2020 Stanley Cup Final

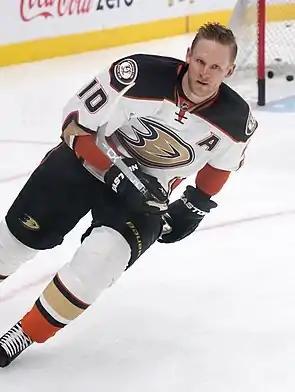
Corey Perry, shown with Anaheim, scored twice, including the game-winning goal in double overtime of Game 5.

The Tampa Bay Lightning overcame a 2–0 deficit in game four. In the first period, John Klingberg gave the Stars their first goal of the game subsequently on their first shot. The Stars gained a 2–0 lead when Jamie Benn set up Joe Pavelski, whose wrist shot got under Andrei Vasilevskiy. Tampa Bay got on the board with 33 seconds remaining in the period. The play began when defenceman Kevin Shattenkirk, from behind the Lightning net, gave an outstretched pass to Ondrej Palat, who then passed across to the right boards to find a solitary Brayden Point. He maneuvered around Anton Khudobin, going to his backhand to score. Point then tied the game early in the second period, on the power-play. During the Stars' penalty, Alex Killorn made a pass to the front, but the puck deflected off of Andrej Sekera's skate into the air, which Point then batted it into the net. The Stars soon regained the lead when Tyler Seguin's pass around Vasilevskiy got picked up by Corey Perry who, although tied up by Cedric Paquette, allowed the puck to trickle in off his stick. The Lightning tied the game up again when Andrew Cogliano got caught for hooking and on the ensuing Tampa Bay power-play, Mikhail Sergachev set up Nikita Kucherov for a one-timer, but the puck deflected off of Esa Lindell to Yanni Gourde who shot it past Khudobin. In the third period, Killorn put the Lightning up 4–3 when he went out around the net and shot at the top corner behind Khudobin. Pavelski tied the game 4–4 after picking up the rebound of Seguin's shot and then launching the puck at Vasilevskiy which deflected off of Shattenkirk into the net. Into overtime, Benn pushed down Tyler Johnson; controversially, he was called for tripping. While on the ensuing power-play, Patrick Maroon won an offensive zone face-off, sending it back to Victor Hedman. Hedman then passed it to Shattenkirk, whose shot at a sharp angle went over Khudobin's right pad for the game-winning goal and a 3–1 series lead.